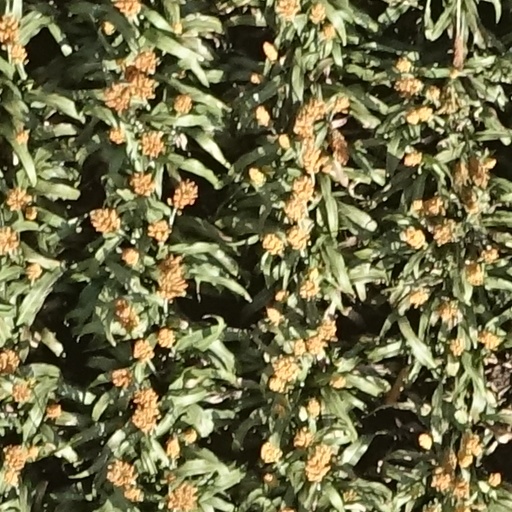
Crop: sorghum